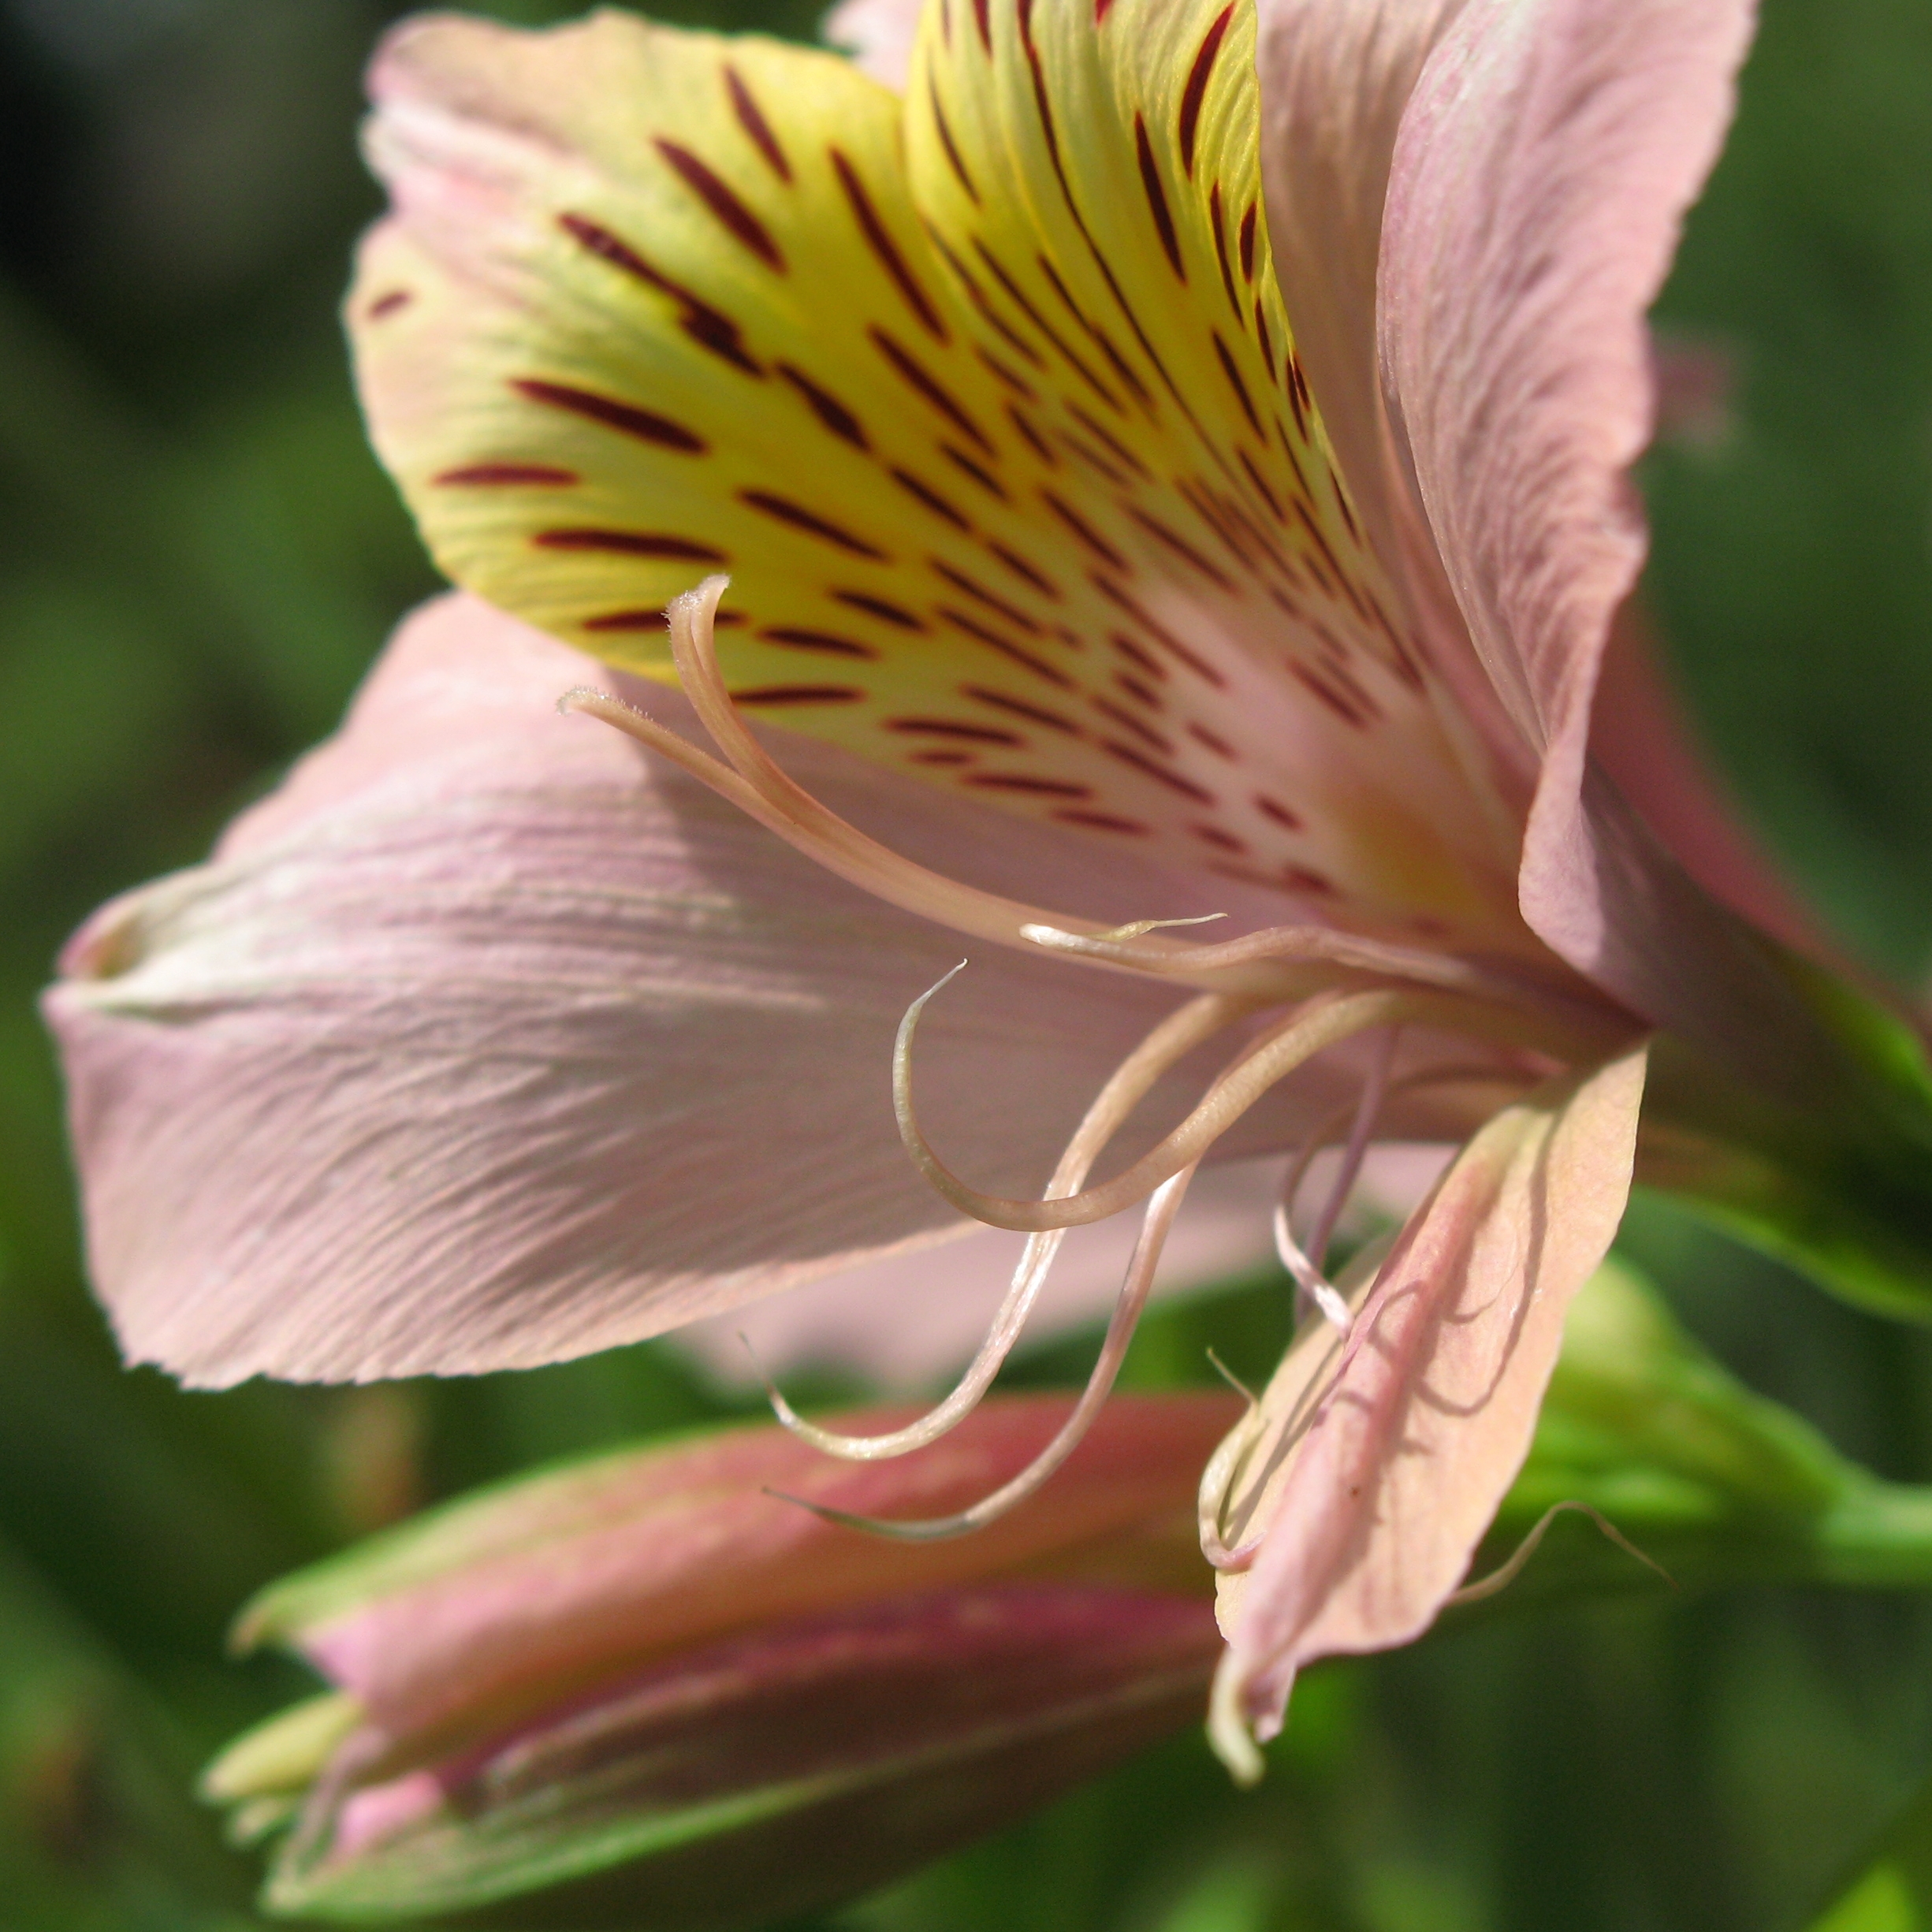
blossom, plant, flower, petal, high, botany, pink, flora, wildflower, shrub, hires, lily, hi, res, g7, themacrogroup, daylily, macro photography, flowering plant, peruvian lily, land plant, alstroemeriaceae